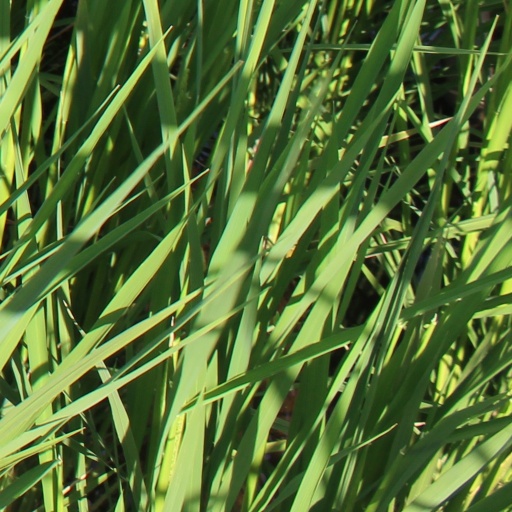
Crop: rice